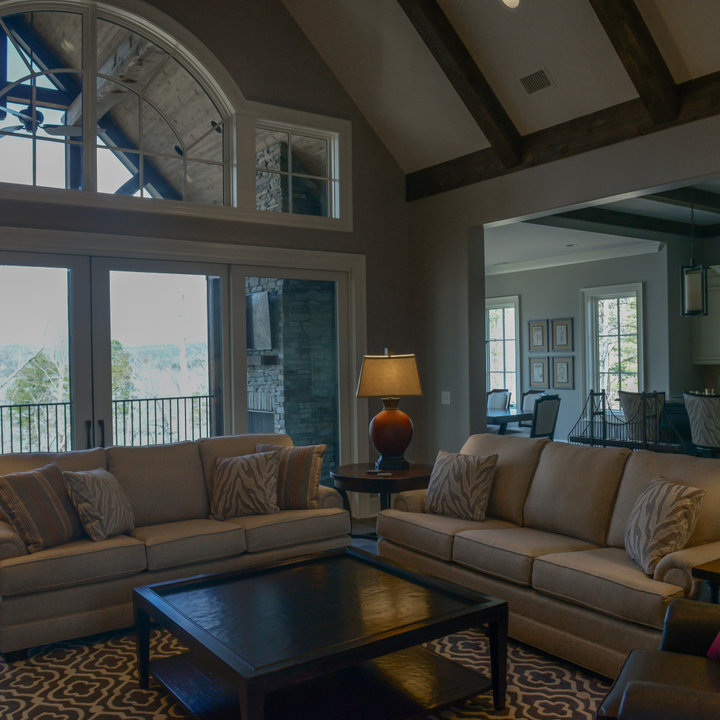
Style: Rustic